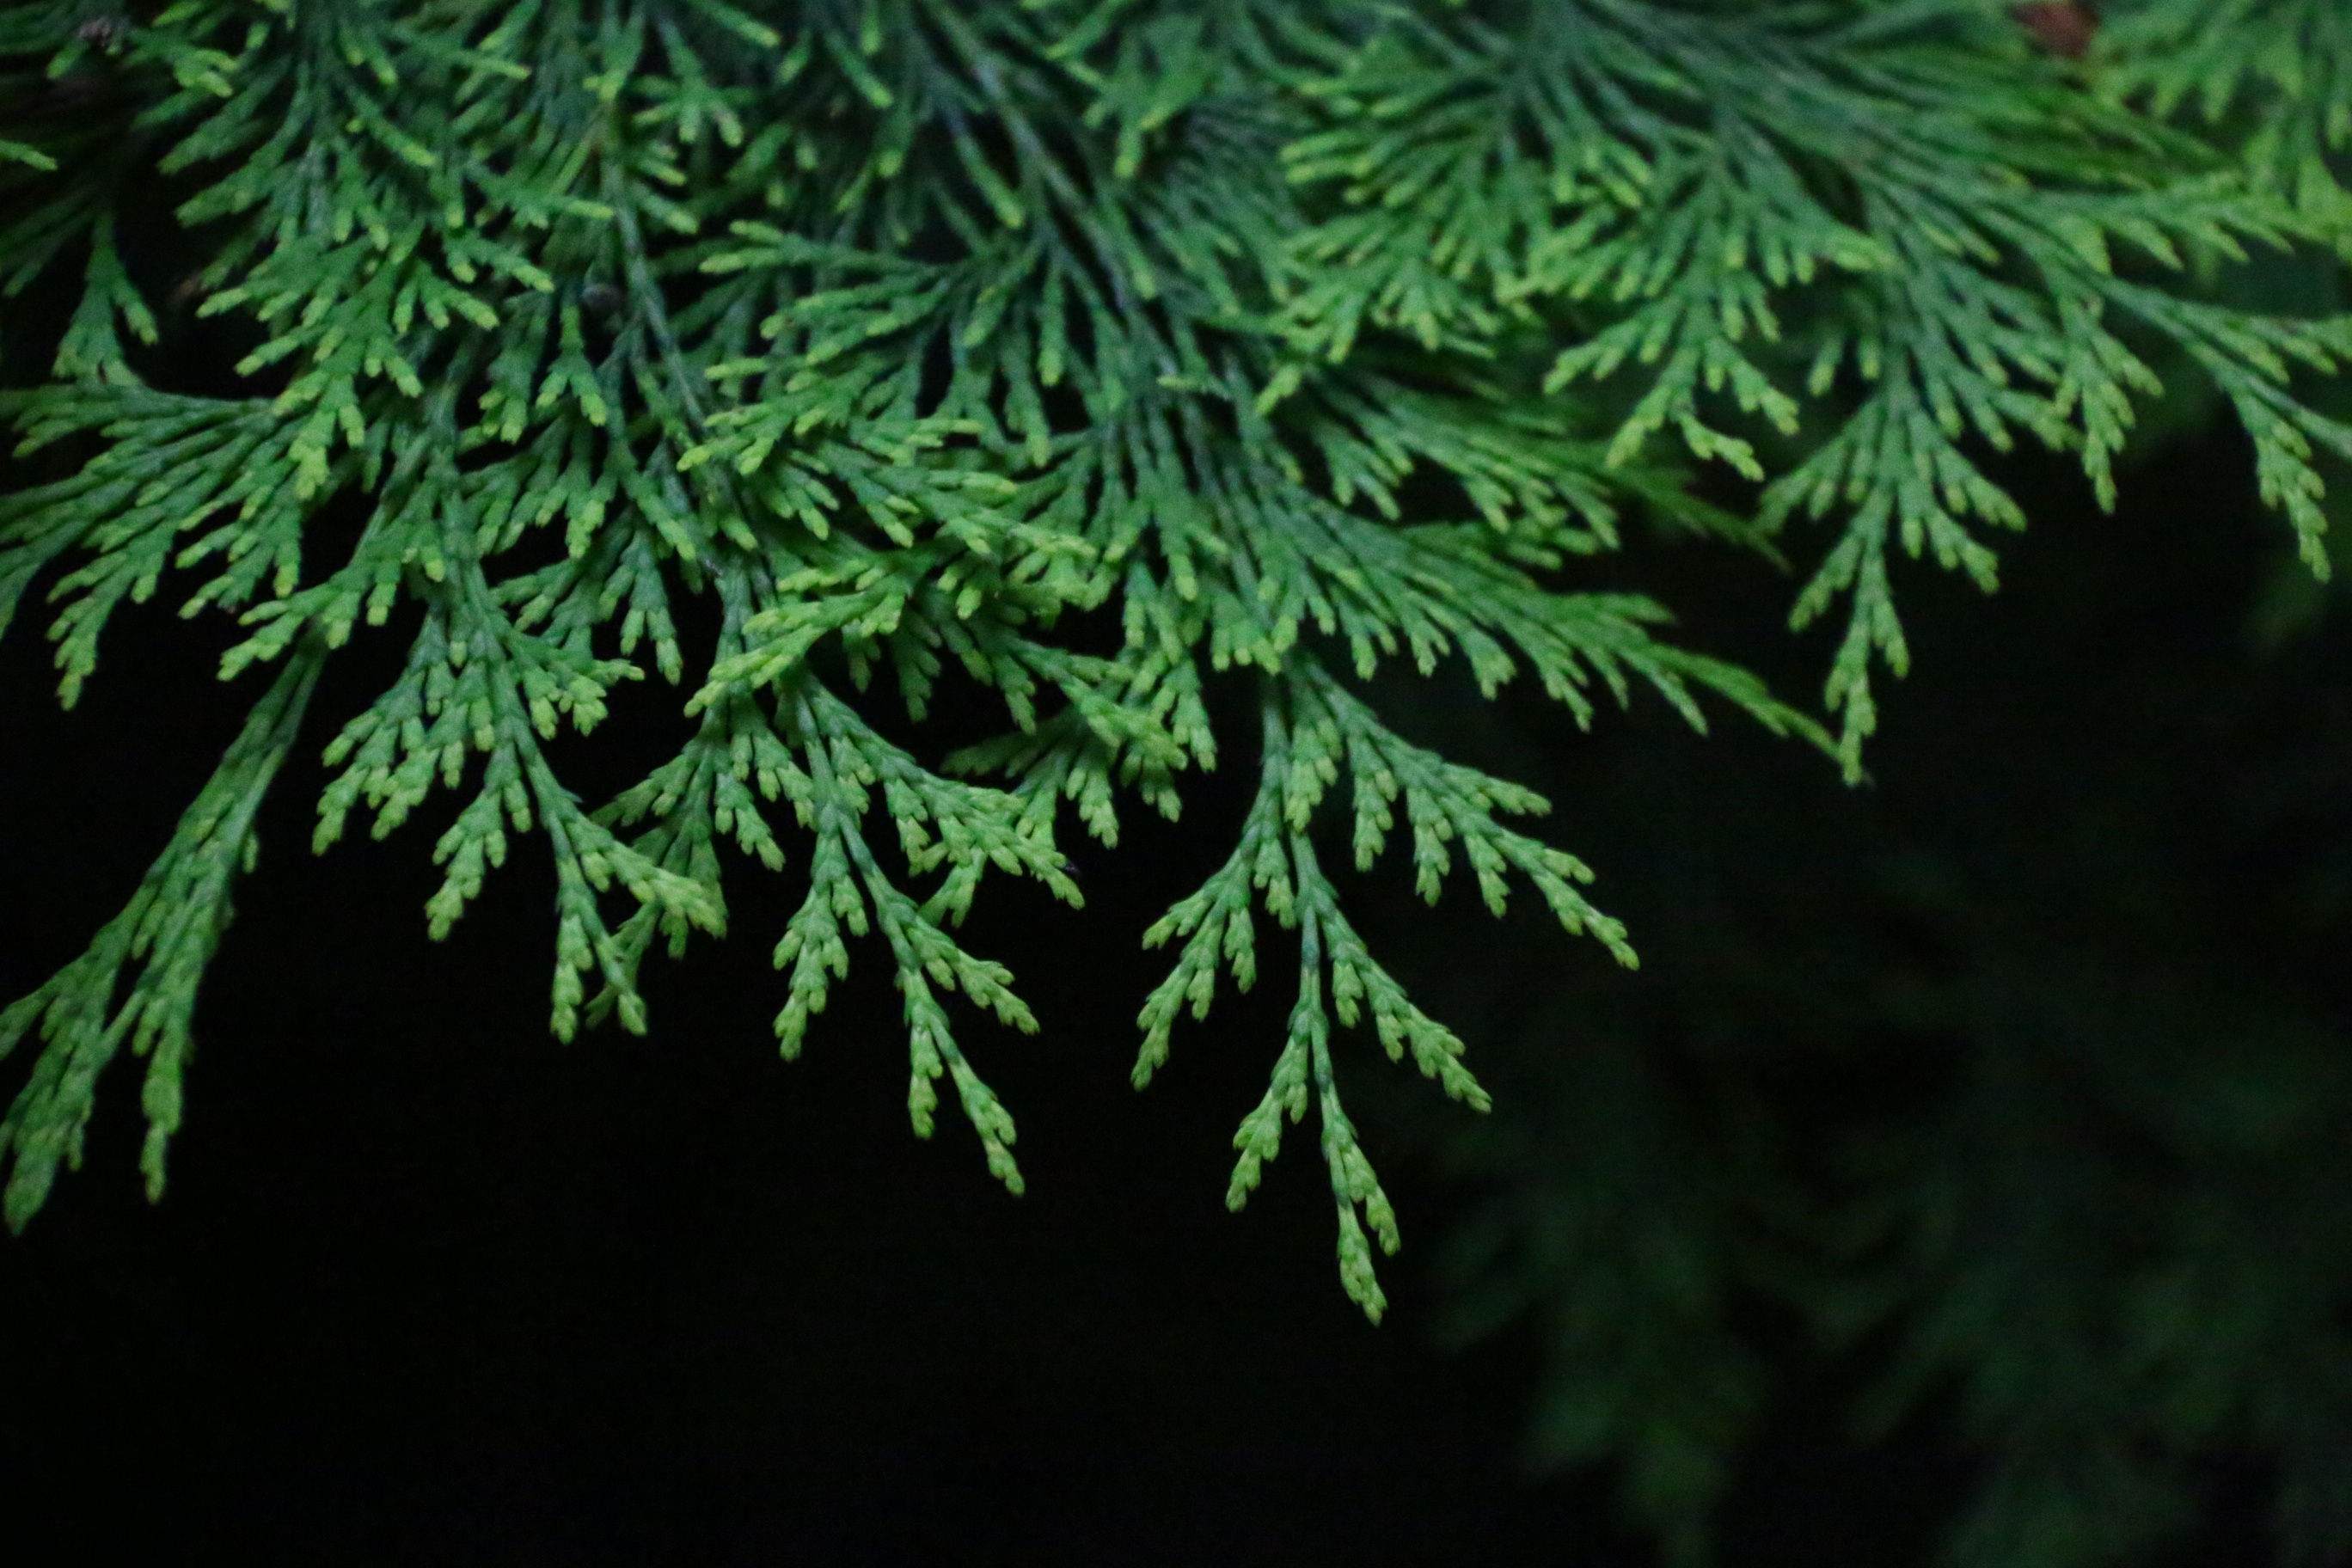
tree, nature, branch, plant, leaf, flower, green, fir, maple tree, conifer, spruce, shrub, fir branch, woody plant, temperate coniferous forest, land plant